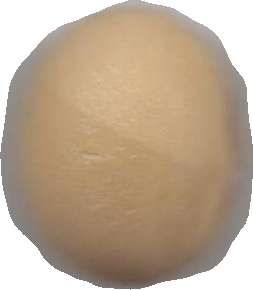
Variety: Dega